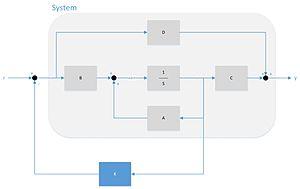
Système avec retour d'état
En automatique, la commande par retour d'état est un moyen de modifier le comportement en boucle fermée d'un système dynamique donné par une représentation d'état. Cette approche suppose l'état connu. Quand ce n'est pas le cas, on peut utiliser un observateur d'état de manière à reconstruire l'état à partir des mesures disponibles. Une finalité de la commande par retour d'état peut être de minimiser un indice de performance. Ce peut être aussi d'obtenir un système en boucle fermée dont les pôles, c'est-à-dire les valeurs propres de la matrice d'état, soient placés de manière appropriée. Ces pôles, en effet, déterminent le comportement du système, mais uniquement si celui-ci est monovariable : dans le cas multivariable, il est indispensable de considérer également les valeurs propres. Dans la plupart des cas, la commande doit réaliser d'autres fonctions essentielles pour tout asservissement, telles que suivi par la sortie d'un signal de référence, et rejet de perturbations. Il est alors nécessaire de faire en premier lieu les augmentations d'état nécessaires.